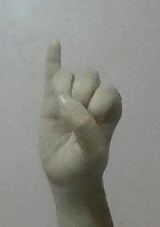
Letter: meem